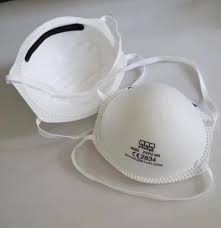
Label: trash